Najib Tareque

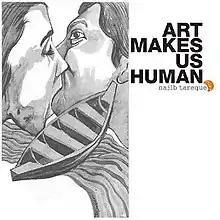
Art Makes Us Human

Online-based conceptual virtual art project "Art Makes Us Human" starts since July 2015 through the social media Instagram. Later in May 2016, a solo exhibition of the project was organized in the Studio 6/6 Gallery located in Dhaka. It was first physical exhibition of its kind in the country, with around 15 physical prints of digital paintings. As a part of the project, Tareque composed his old and new combination of decoration, using many of his previously drawn illustrations for various books, newspapers and magazines. The colourful artworks mostly using bold strokes, striking colours and enthralling patterns to create human faces and figures, birds and different geometric forms. Since its online launching nearly more than 1500 artworks are published under the project, in various social media including Instagram, Pinterest, Tumblr, and Facebook.